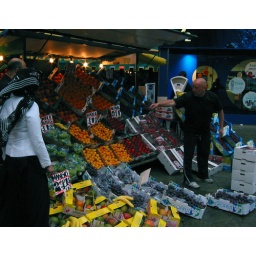
fruit and man/woman in black